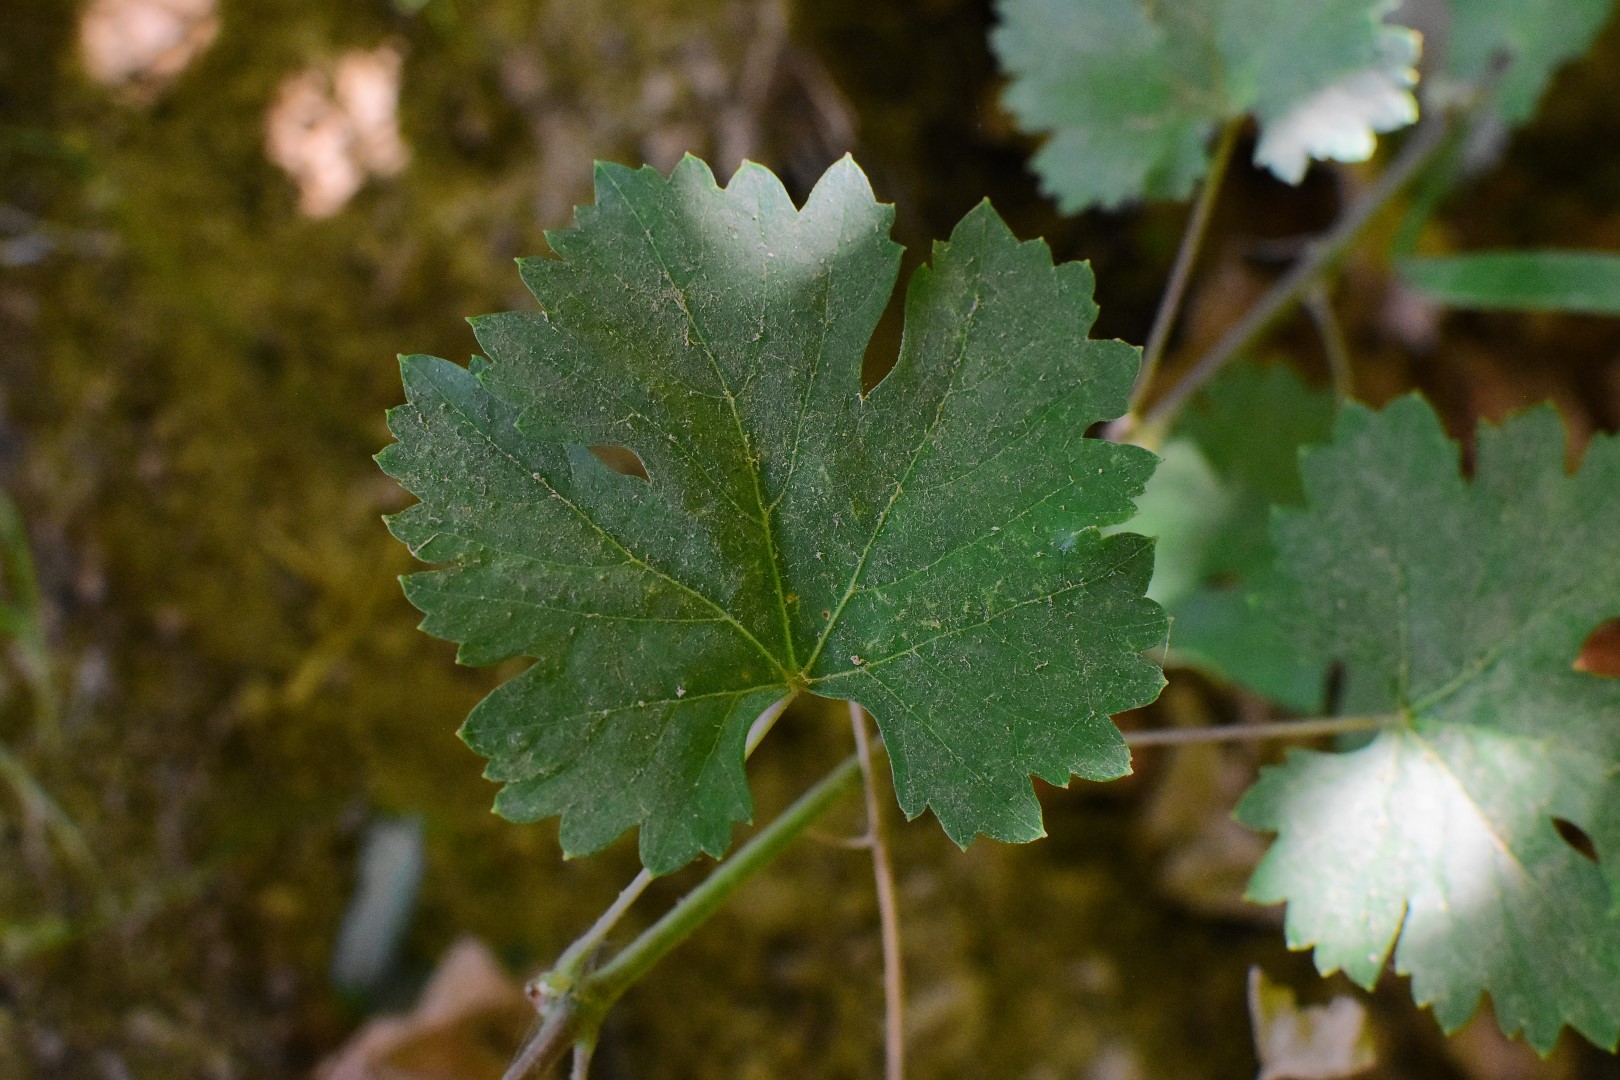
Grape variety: Deas Al-Annz